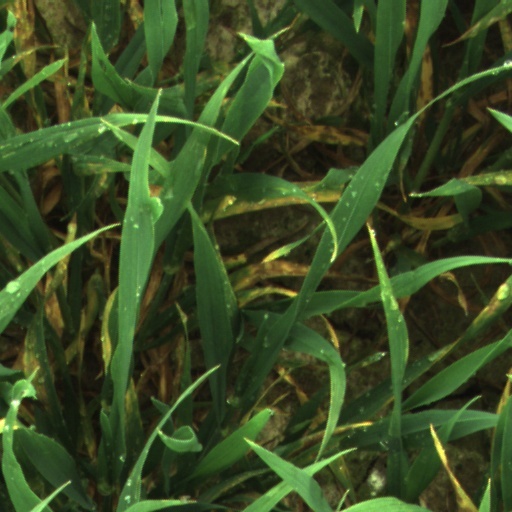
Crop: wheat